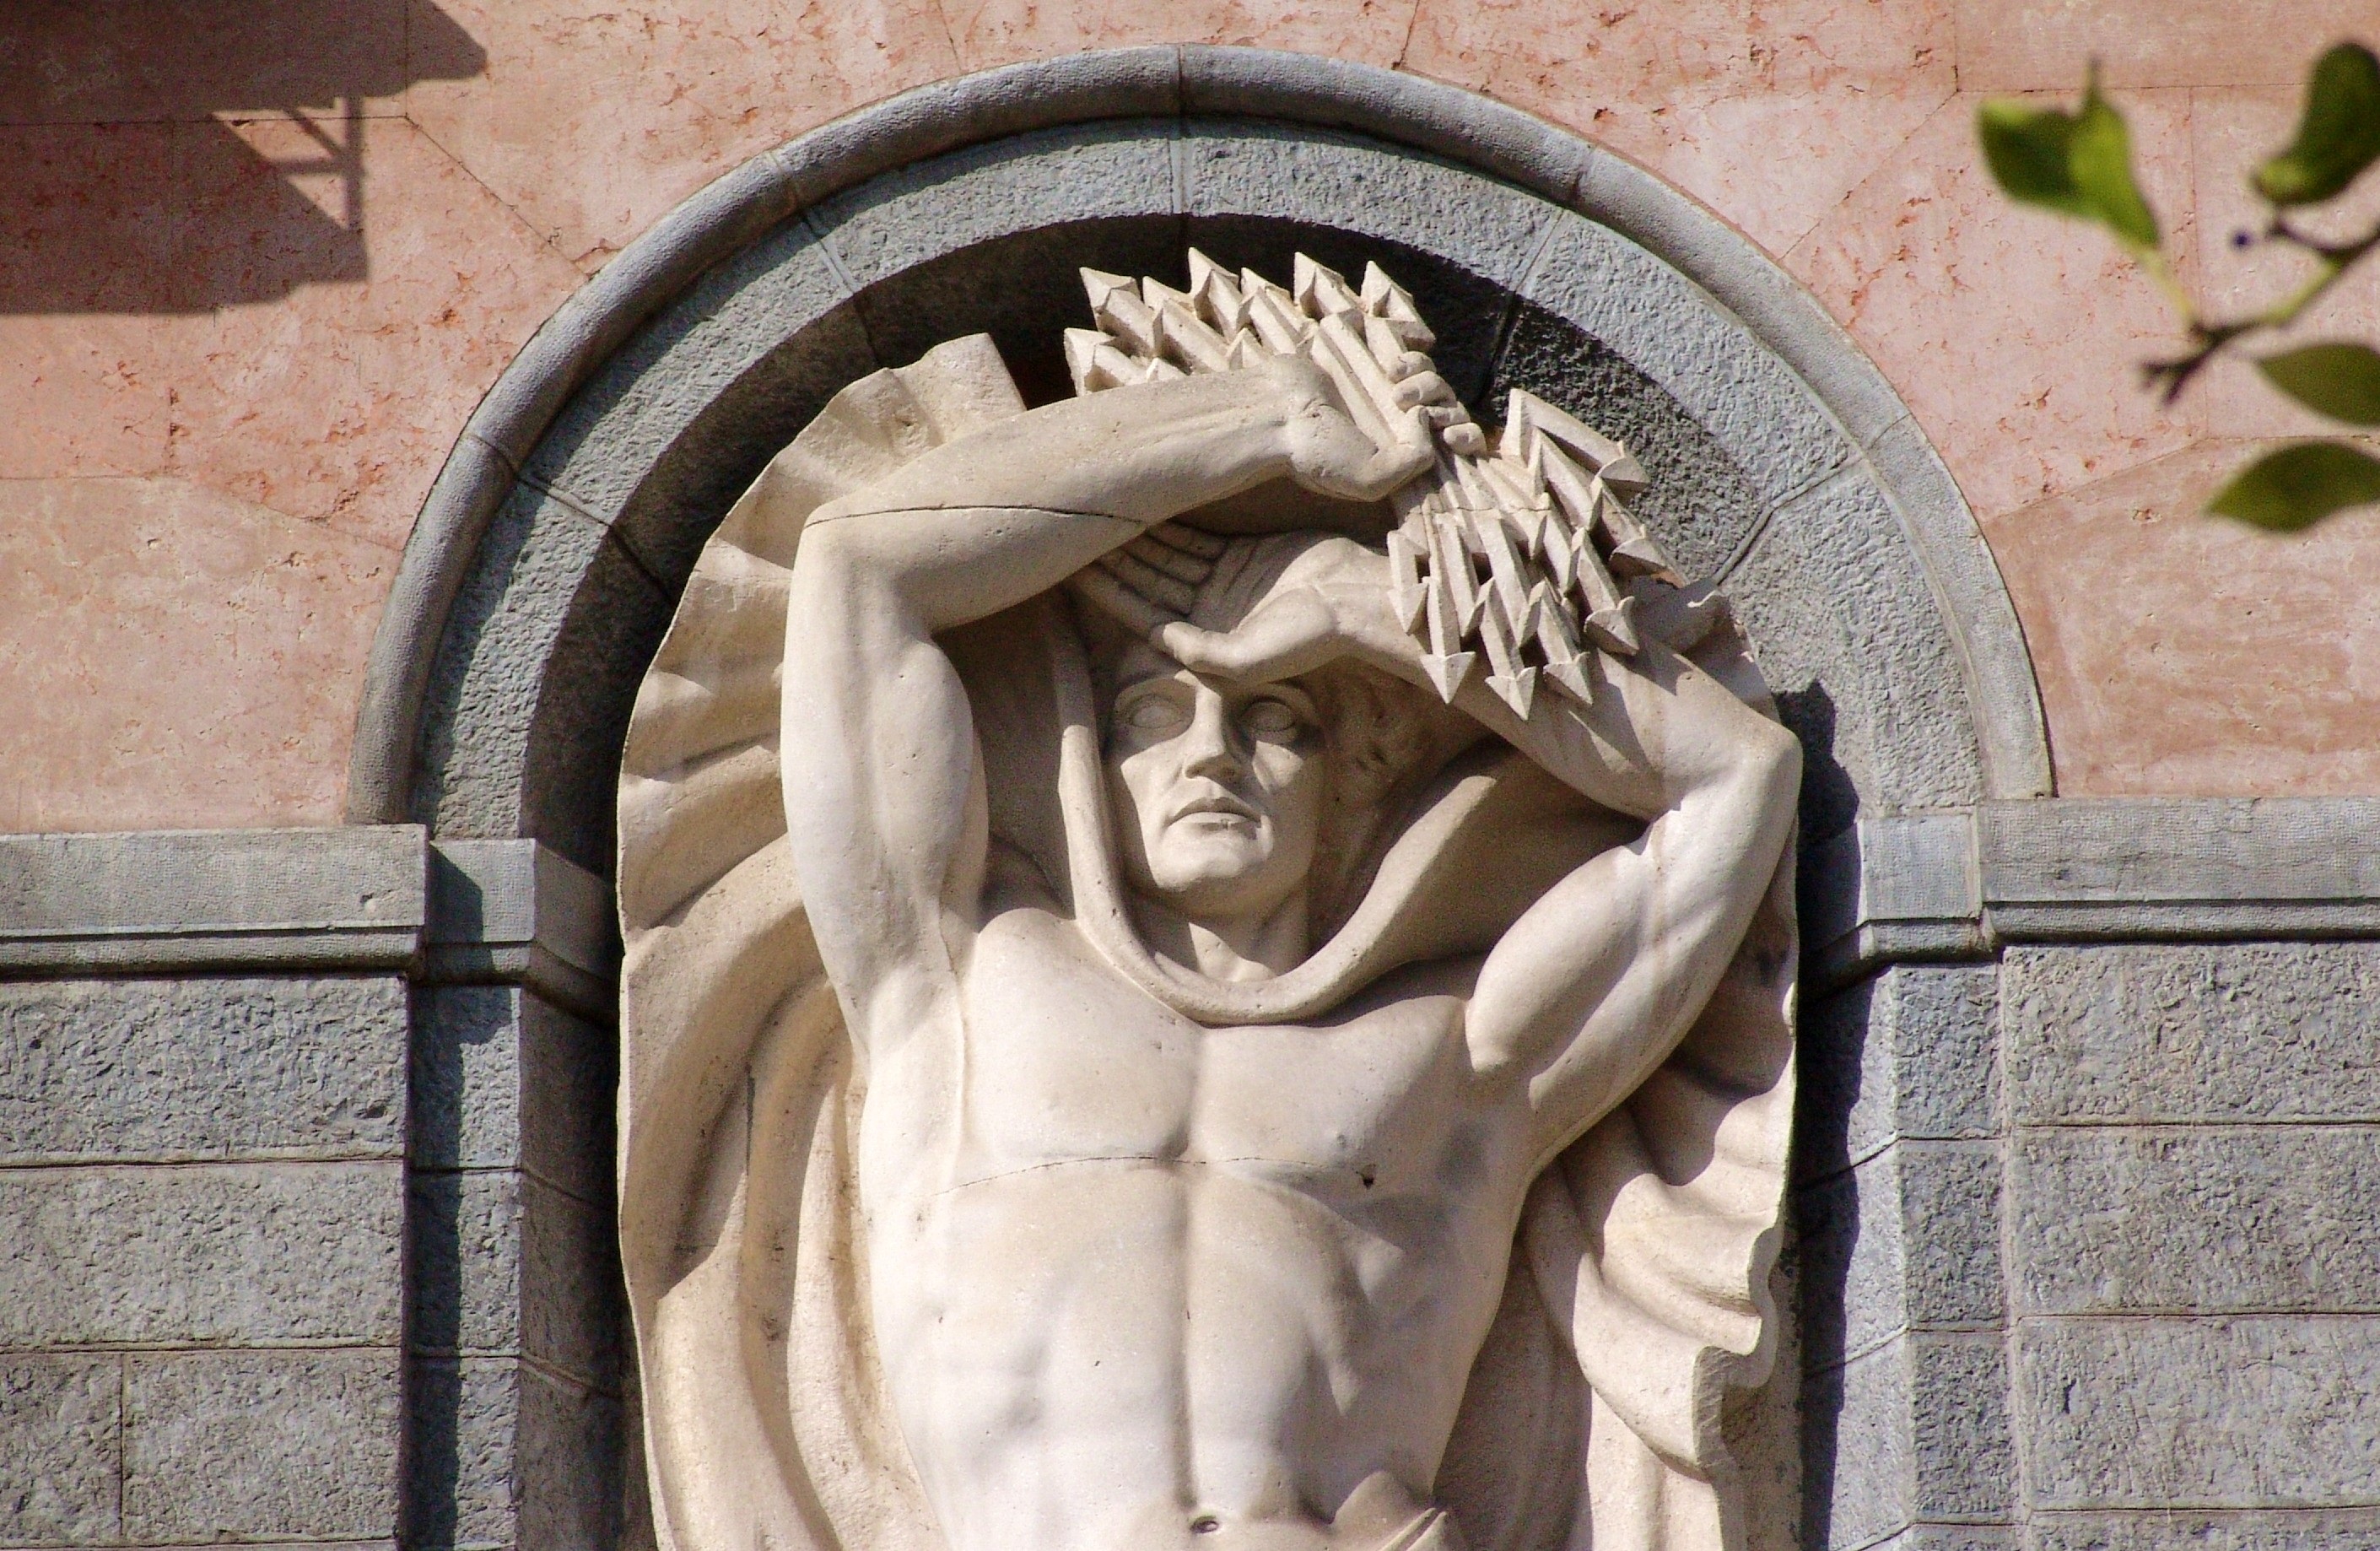
man, monument, statue, symbol, ruler, sculpture, power, art, temple, carving, relief, stone figure, stone carving, ancient history, flash arrows